Arcane Legends

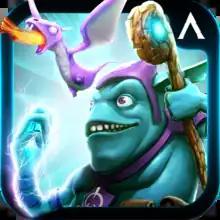

Arcane Legends is a free-to-play hack and slash multiplayer mobile game originally launched in 2012 by Spacetime Studios for Microsoft Windows, iOS, Android and Google Chrome. It is the fourth title in Spacetime Studios' "Legends" series, after "Pocket Legends", "Star Legends" and "Dark Legends".